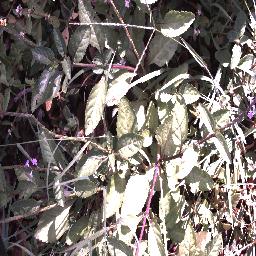
Label: snake_weed